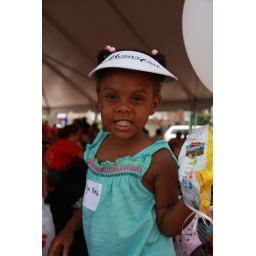
beautiful girl in Money One hat